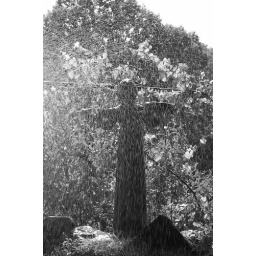
the bird girl in a sunshower